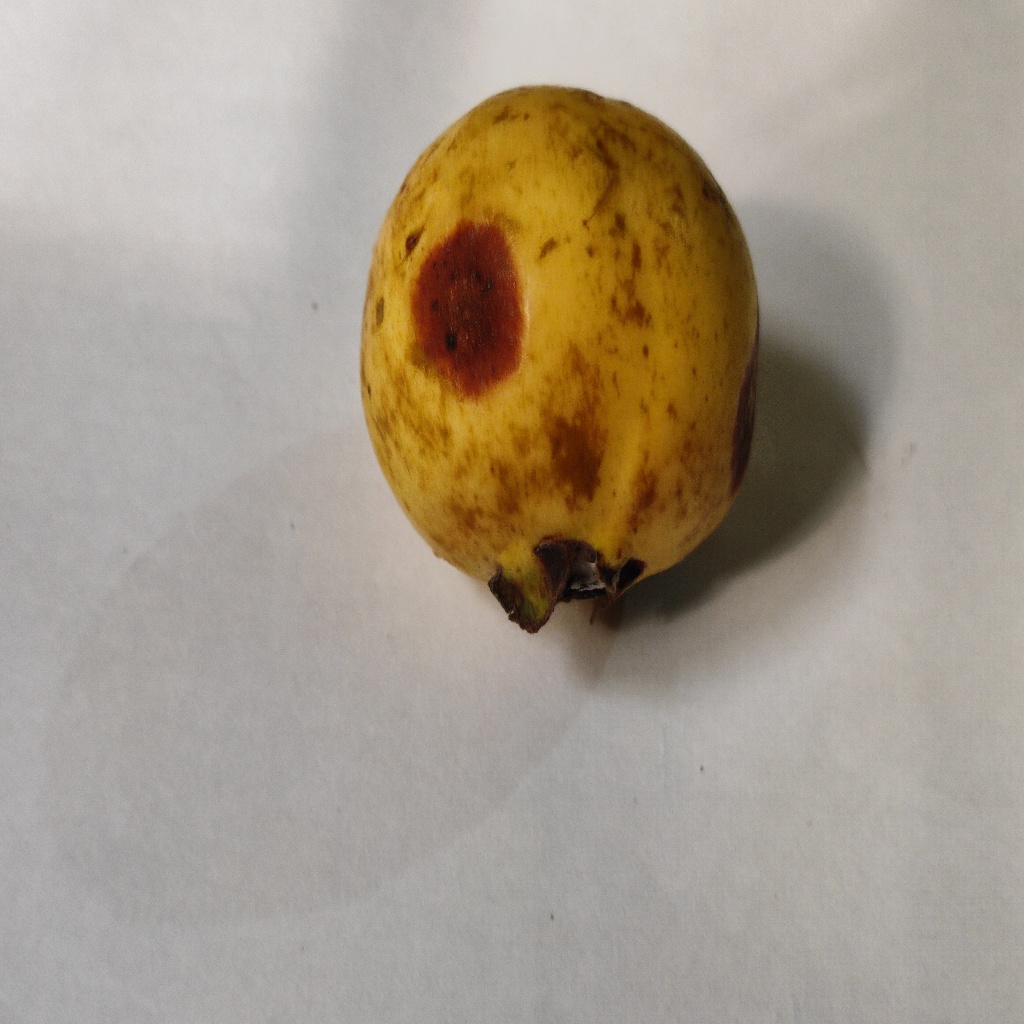
Crop: guava
Quality class: Defect